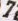
Number: 7